Lord Zoltan

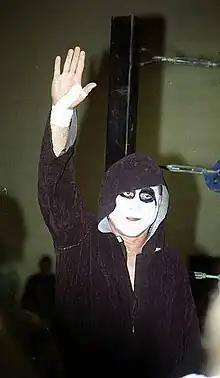
Jugan in 2009

Ken Jugan (born October 16, 1957), better known by the ring name Lord Zoltan, is an American semi-retired professional wrestler, manager, promoter, referee, and trainer. Jugan has been a mainstay in the Greater Pittsburgh area of Pennsylvania and its surrounding states of Ohio and West Virginia, holding several junior heavyweight championships in the region since his debut in 1975.